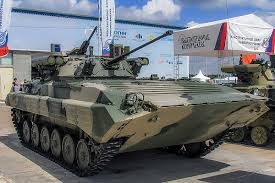
Label: BMP